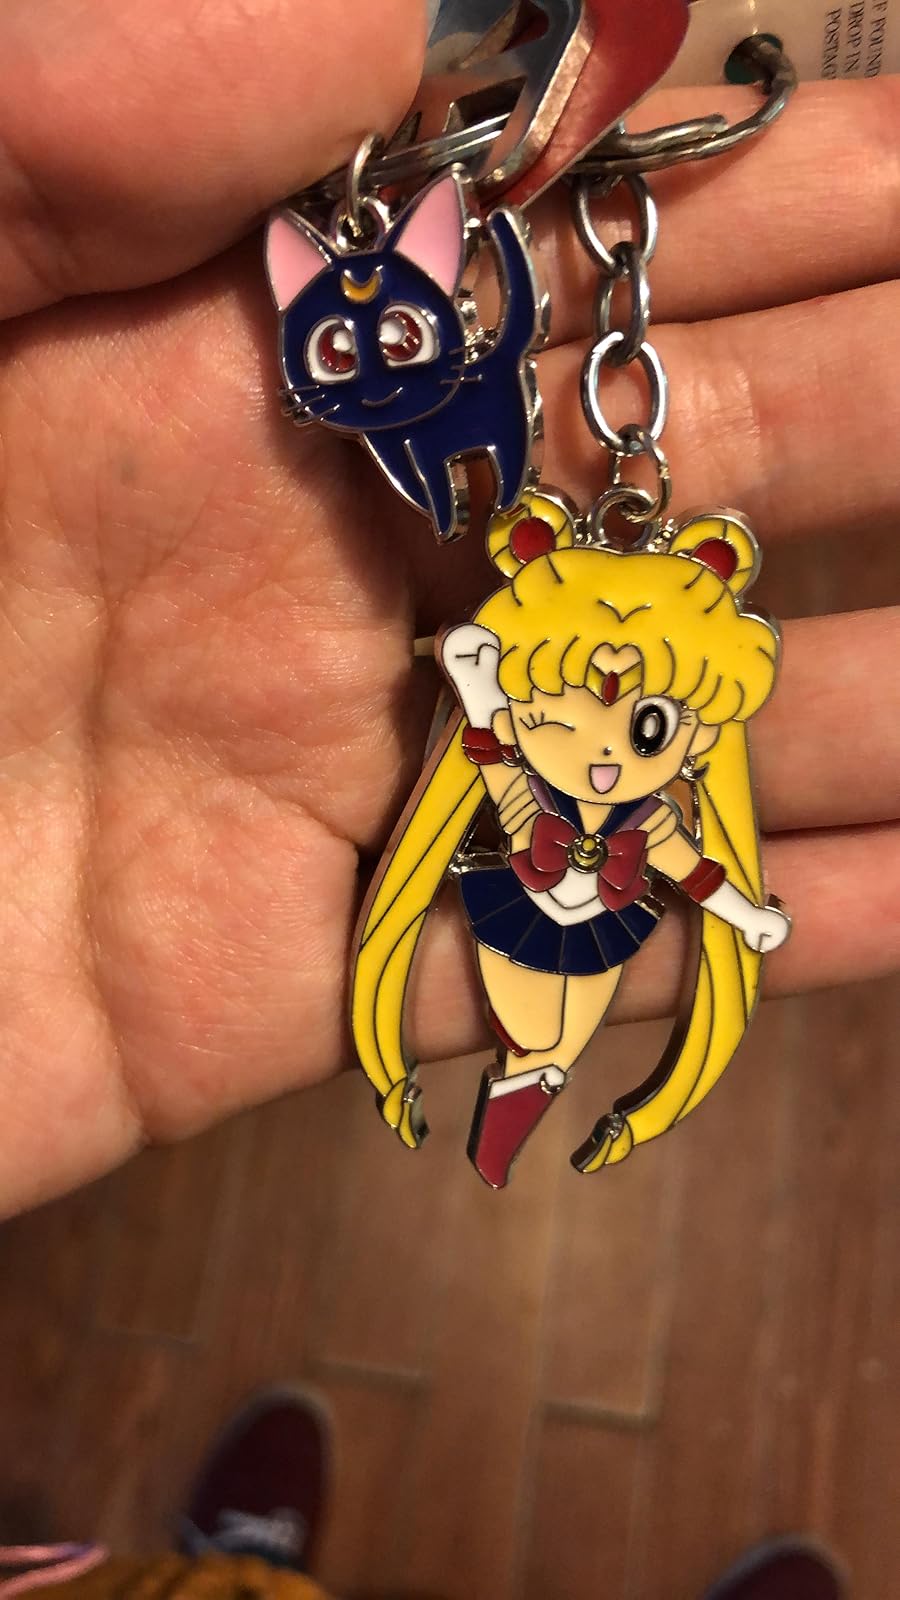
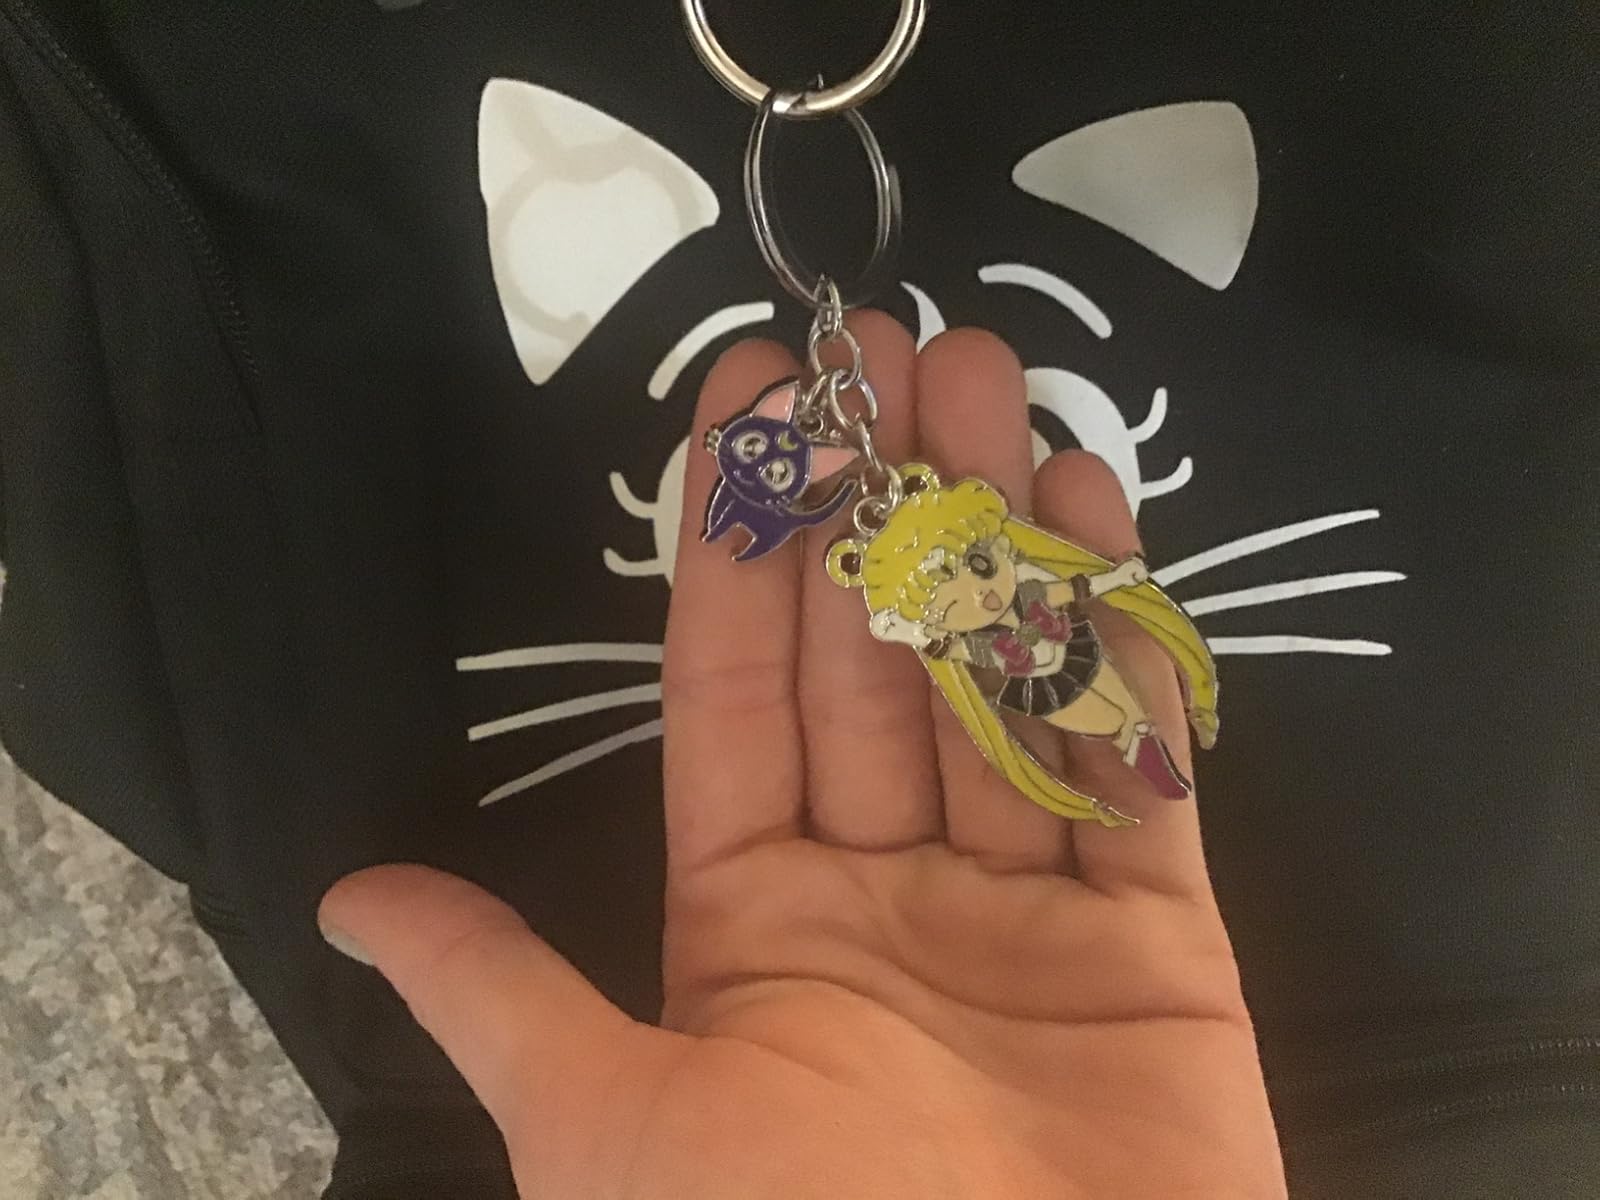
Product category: accessories_keychain
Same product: yes